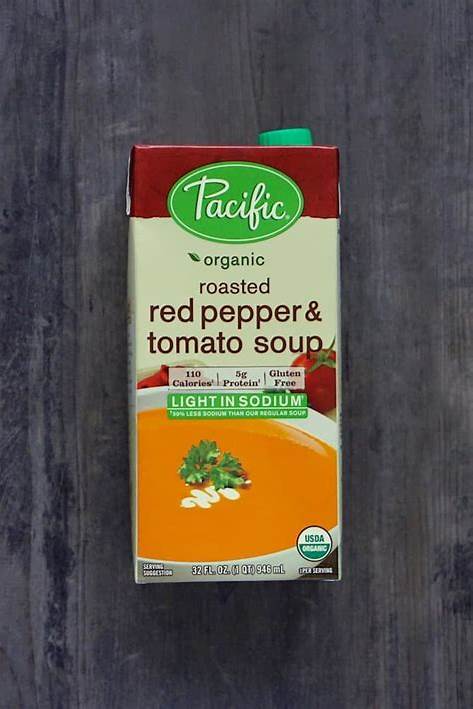
Label: cardboard